Circassian Day of Mourning

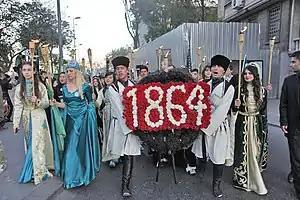
Turkish Circassians during a remembrance march in Istanbul, 21 May 2011

The Circassian Day of Mourning is observed by the Circassian diaspora every year on 21 May to commemorate all those who were killed in and displaced by the Circassian genocide, which took place in the final stages of the Russian invasion of Circassia. It is known in Russia as the Day of Remembrance for the Victims of the Caucasus War, because the Russian government does not recognize the events as a genocide. On 21 May 1864, the Russian general Pavel Grabbe held a military parade in what is now Krasnaya Polyana following his troops' victory in the Battle of Qbaada; it was also on this day that Circassia was annexed by the Russian Empire, which then launched a campaign to empty the region of the native Circassian people.